Shijiazhuang

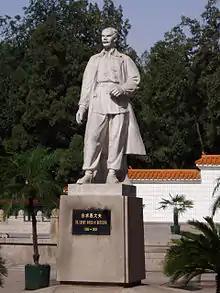
Norman Bethun

Baodu Zhai, or Baodu Village, is an ancient fortified hilltop settlement located on the west side of the city, the mountain contains walks and buddhist statues. Close to Baodu Zhai is Fenglong Mountain is situated outside of Shijiazhuang to the west, the mountain features walks and a large stone Buddha statue situated on top of the mountain. Mount Cangyan is a scenic area in Jingxing County, famous for its combination of natural mountain scenery with historical man-made structures. It was featured in a scene of the Chinese movie Crouching Tiger, Hidden Dragon.